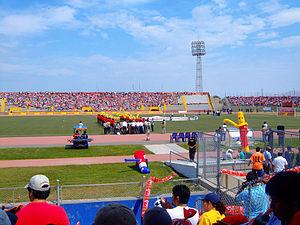
L’édition 2004 de la Copa América de football s'est tenue au Pérou du 6 au 25 juillet. Elle a été organisée par la CONMEBOL et gagnée par le Brésil aux tirs au but contre l'Argentine.
Le stade Elías Aguirre est le stade de football principal de la ville péruvienne de Chiclayo.